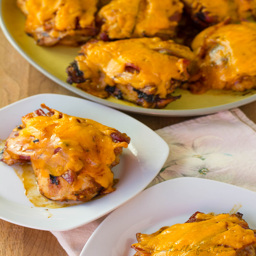
you could always use a quick chicken recipe for the grill